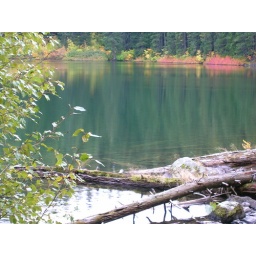
clear water, Lower Erma Bell Lake, red vine maples in the distance